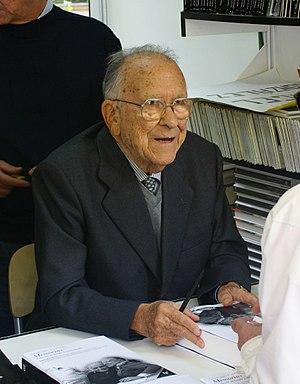
Santiago José Carrillo Solares, né le 18 janvier 1915 à Gijón et mort le 18 septembre 2012 à Madrid, est un homme politique et un écrivain espagnol, dirigeant du Parti communiste d'Espagne de 1960 à 1982. Après la mort de Francisco Franco le 20 novembre 1975, il joue un rôle important dans le processus de la transition démocratique espagnole, qui aboutit à la ratification de la Constitution de 1978.
Autobiographie de Federico Sánchez est un livre de l'écrivain espagnol Jorge Semprún, publié en espagnol en 1977 et l'année suivante en version française, dans une traduction de Claude et Carmen Durand.